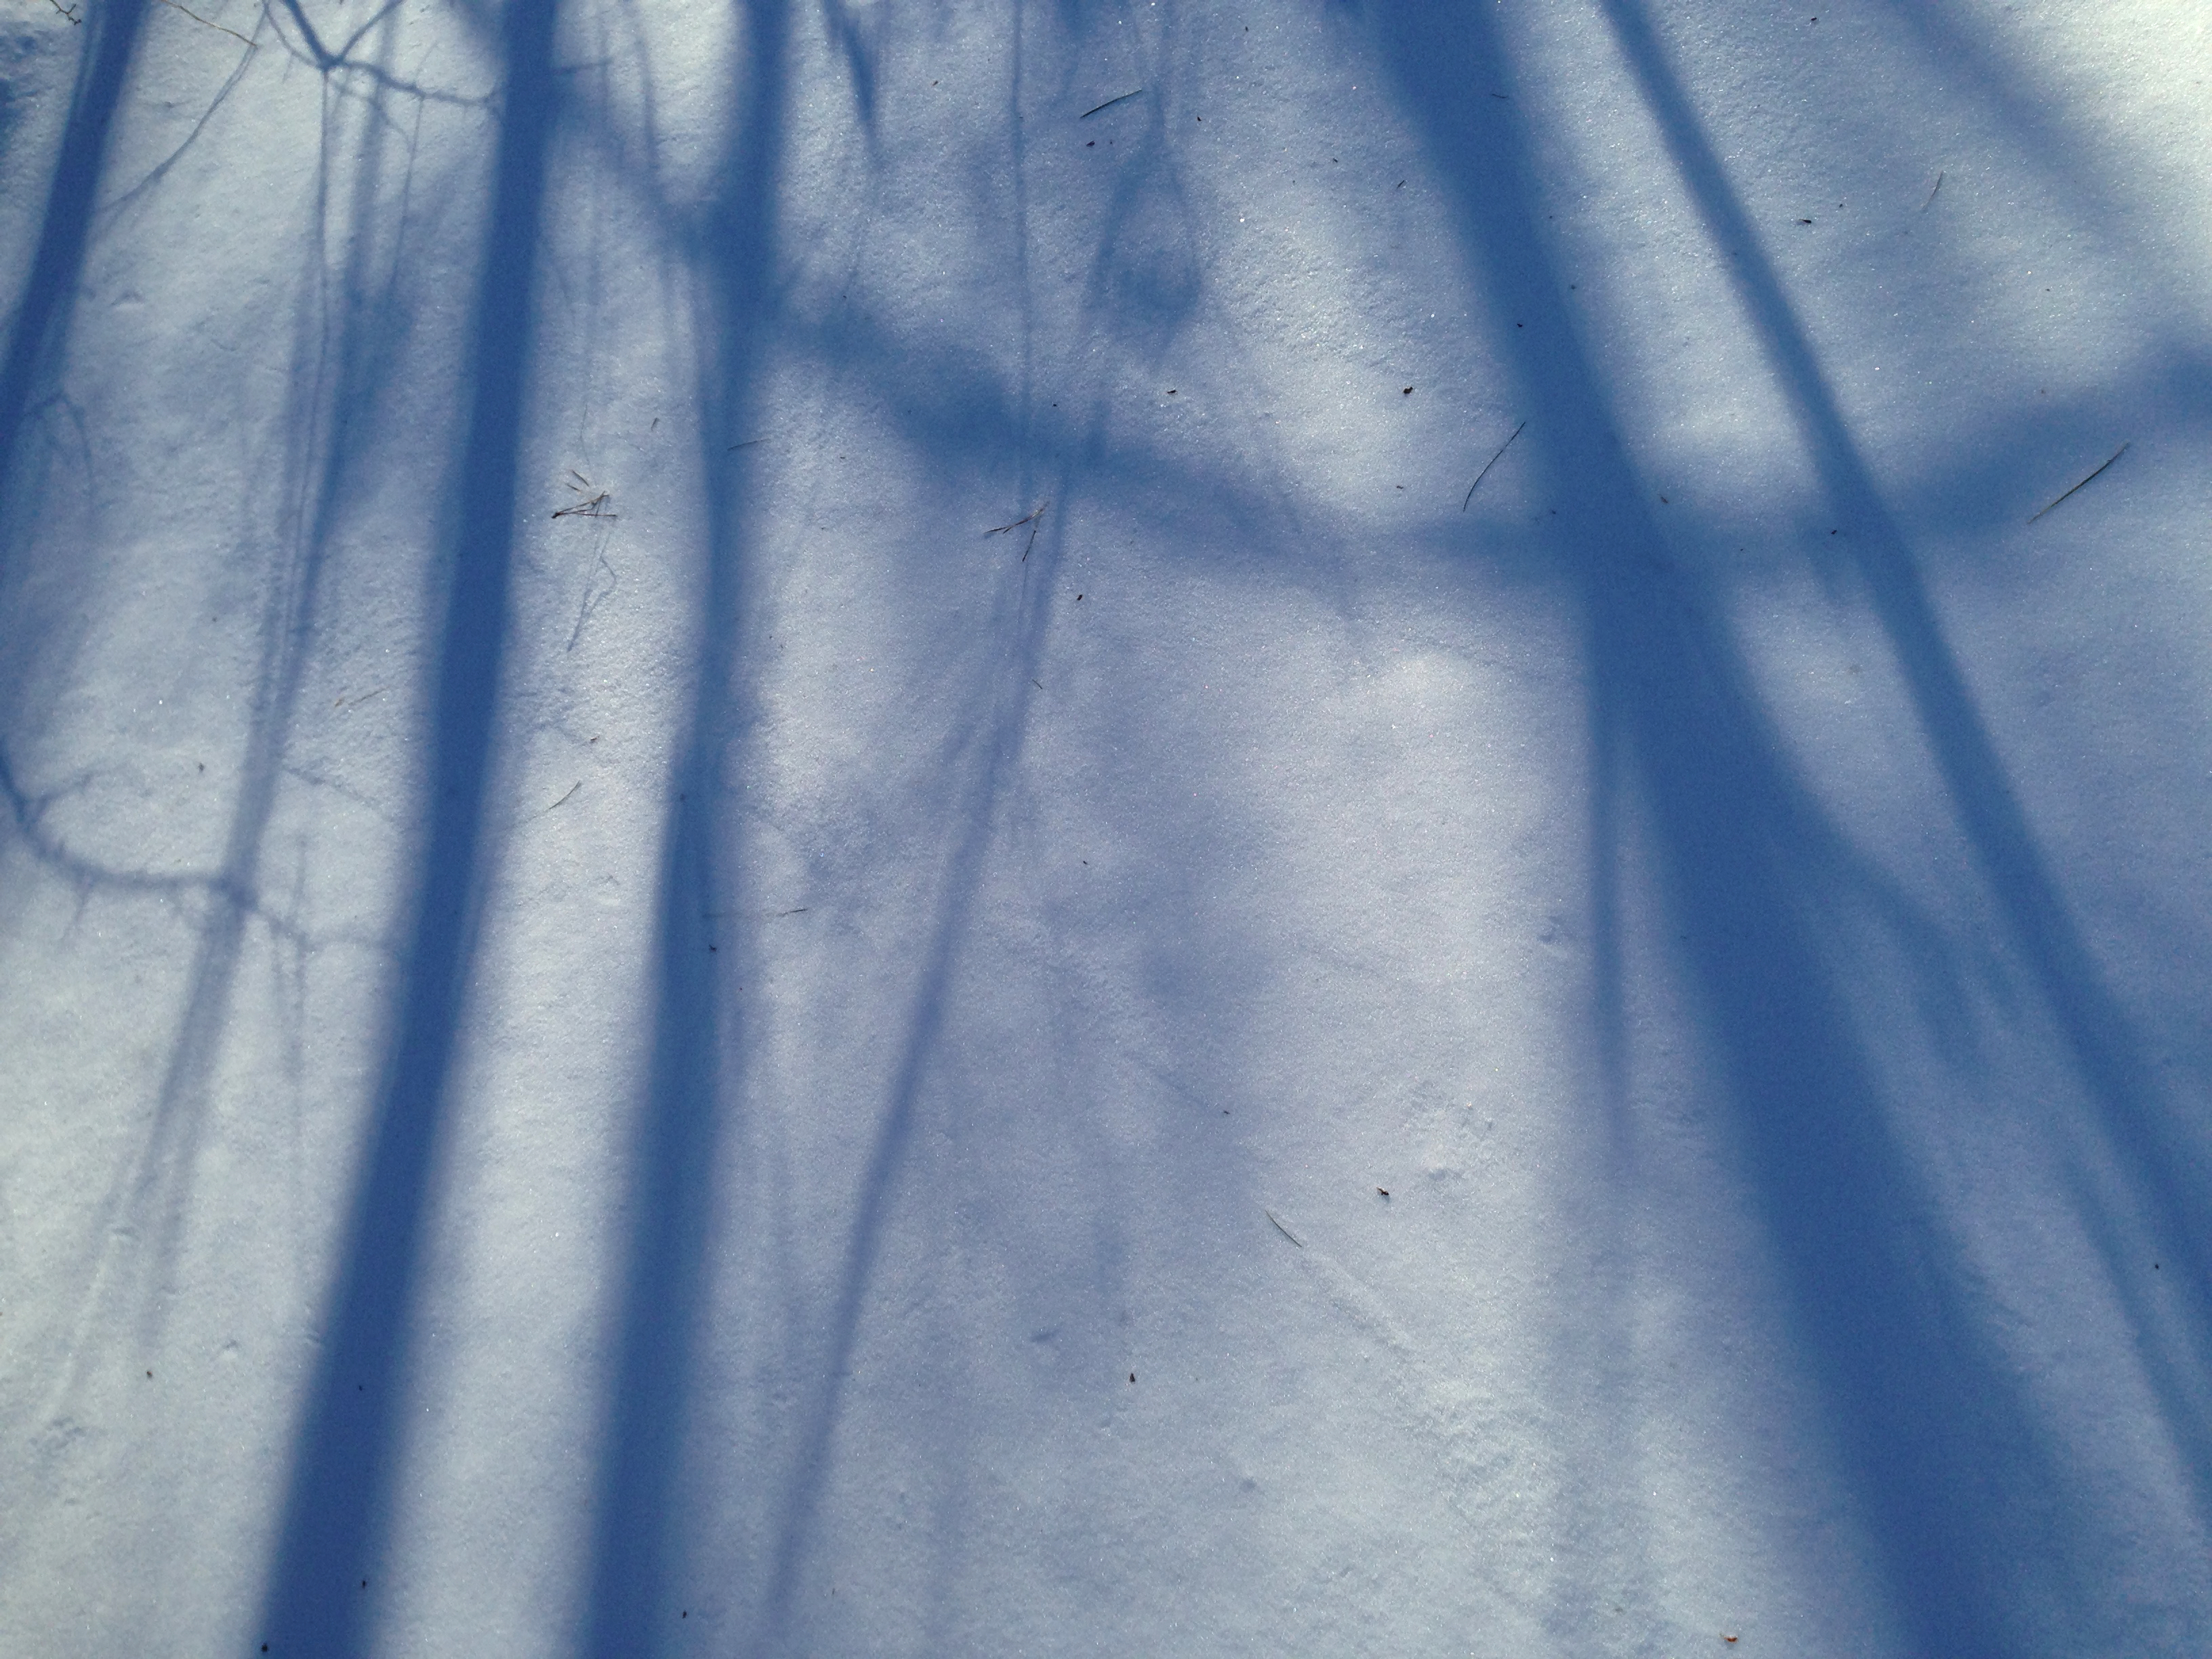
blue, daytime, light, cobalt blue, azure, atmosphere, textile, shadow, electric blue, sunlight, tree, freezing, Tints and shades, winter, pattern